Collaboration in the German-occupied Soviet Union

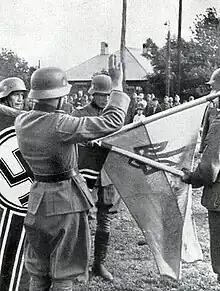
Ukrainian Liberation Army oath to Adolf Hitler

A large number of Soviet citizens of various ethnicities collaborated with Nazi Germany during World War II. It is estimated that the number of Soviet collaborators with the Nazi German military was around 1 million.